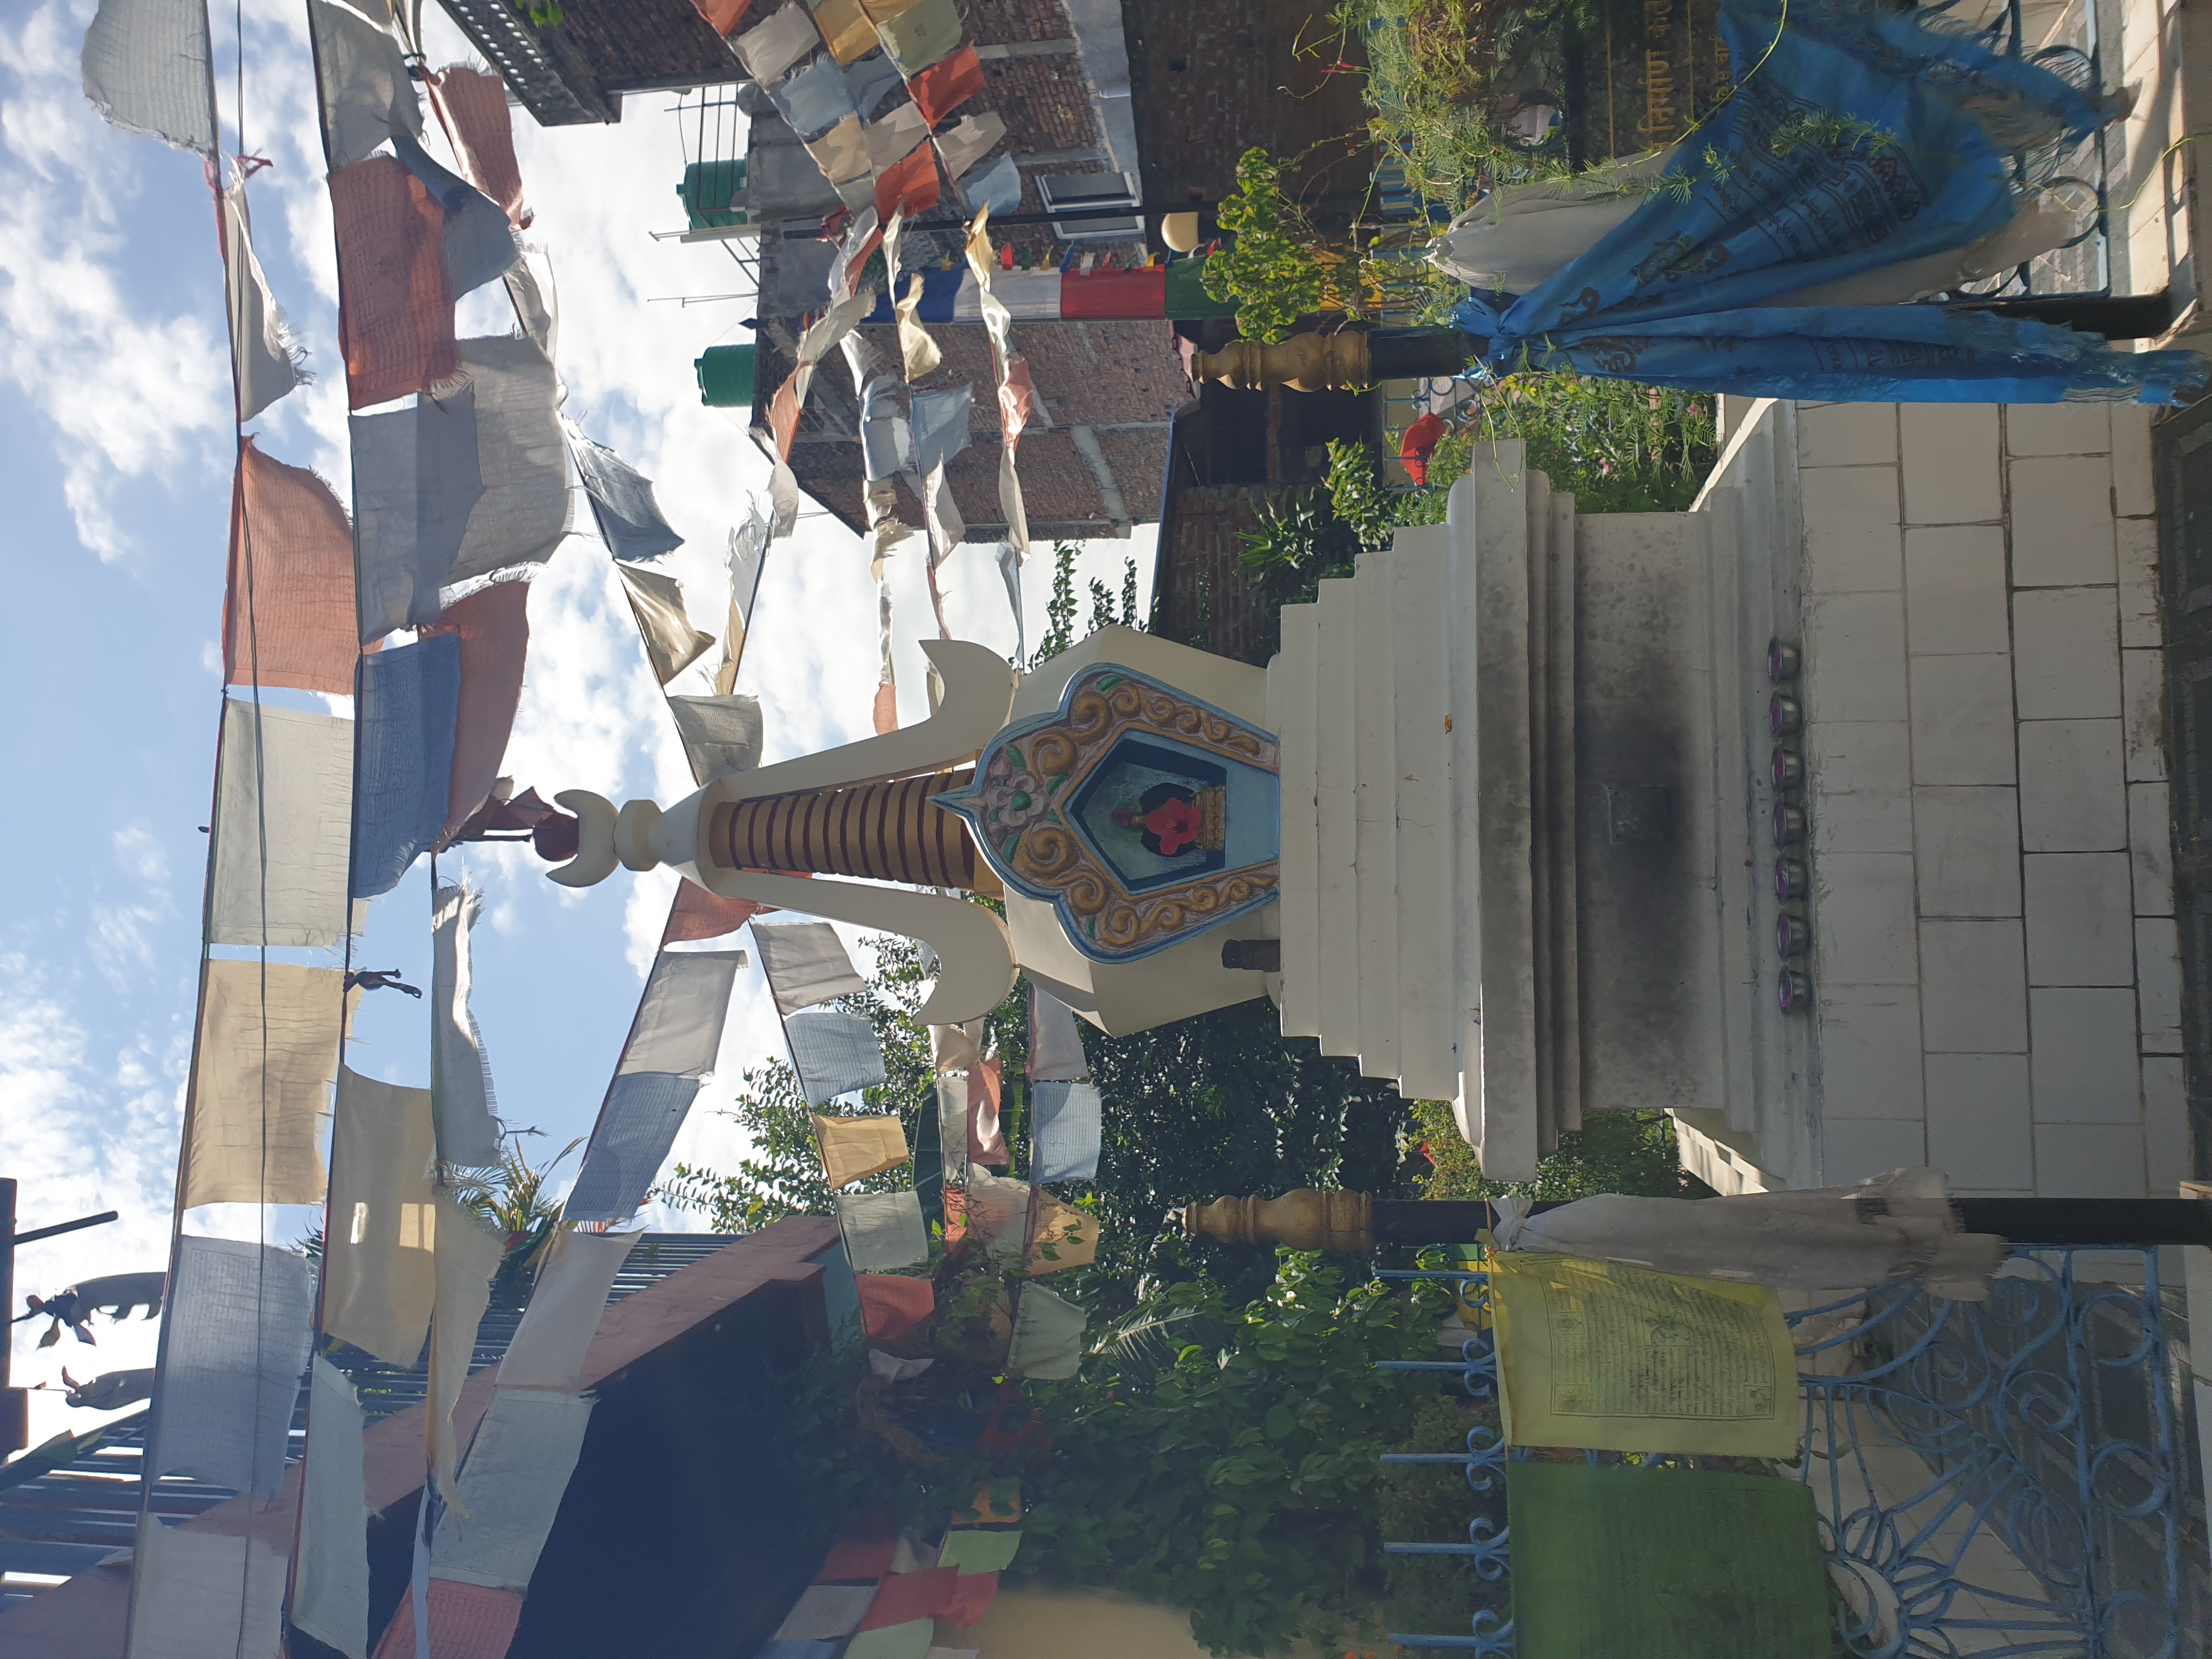
Heritage site: Nyahgayur_Shanti_Buddha_Gumba